Saint Barbara (The Cloisters)

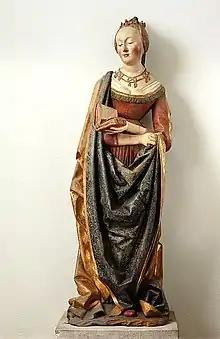
Limewood with paint, Metropolitan Museum of Art

Saint Barbara is a sculpture statuette in limewood with paint, completed by an unknown, probably German, artist in Strasbourg, Alsace, in present-day France, around 1490. This representation of the early Christian martyr Saint Barbara is today in the collection of the Metropolitan Museum of Art, New York. It was commissioned as a fitting as part of for the high altarpiece of the Saint Mauritius church, near Strasbourg. Some of the painted wings and figures of this central shrine have survived, allowing art historians to propose a possible reconstruction, usually with this work as one of the two outermost figures. Lost sculptures, but known from record include those of Saint Maurice, Pope Gregory the Great, while the central figure was a standing Virgin and Child.